Anatoly Torkunov

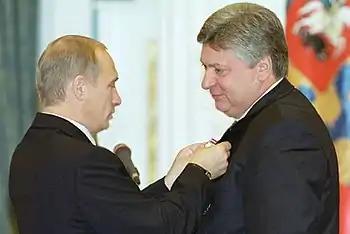

He has received state awards of Russia, France, Italy, Poland, Republic of Korea, Mongolia, Bulgaria, Vietnam, Kazakhstan, Kyrgyzstan, Japan. Distinguished Scholar Award (Post-Communist Systems in International Relations Section), International Studies Association, 2018.